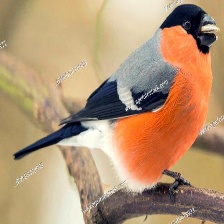
Species: EURASIAN BULLFINCH
Scientific name: PYRRHULA PYRRHULA